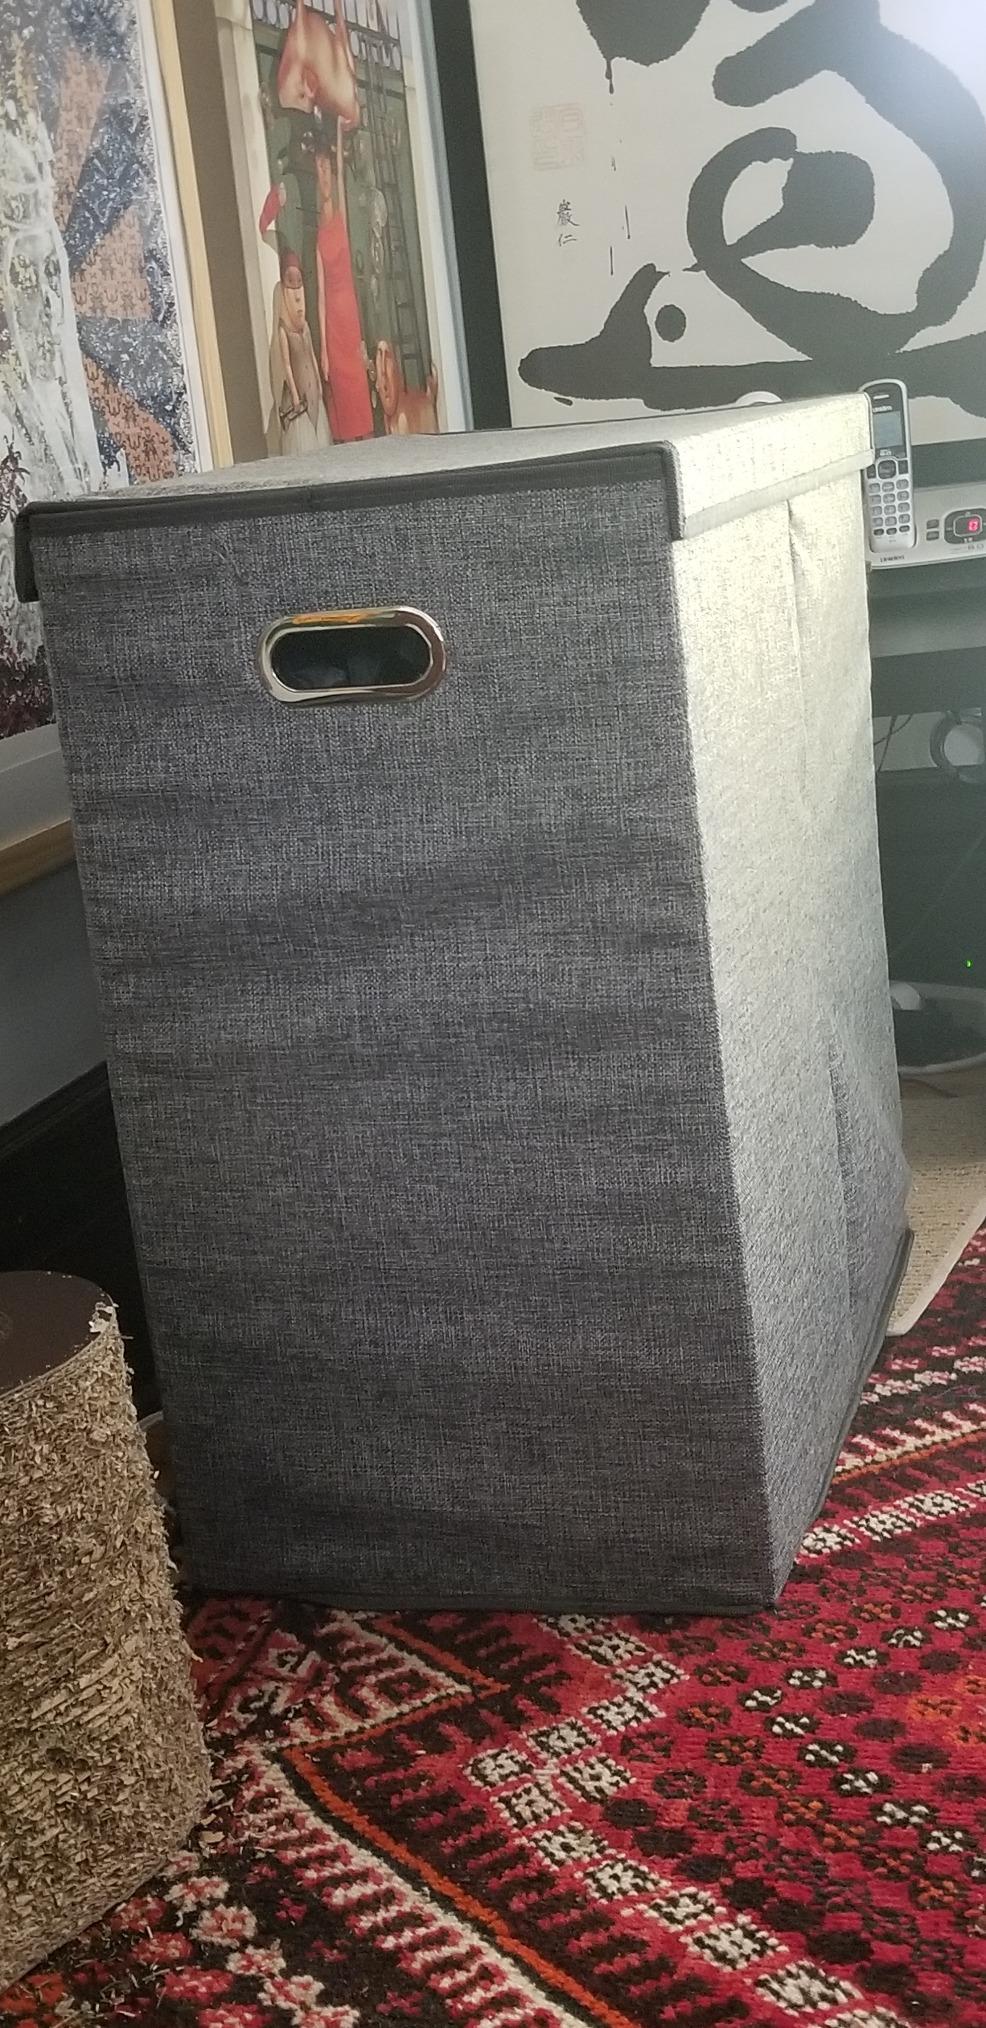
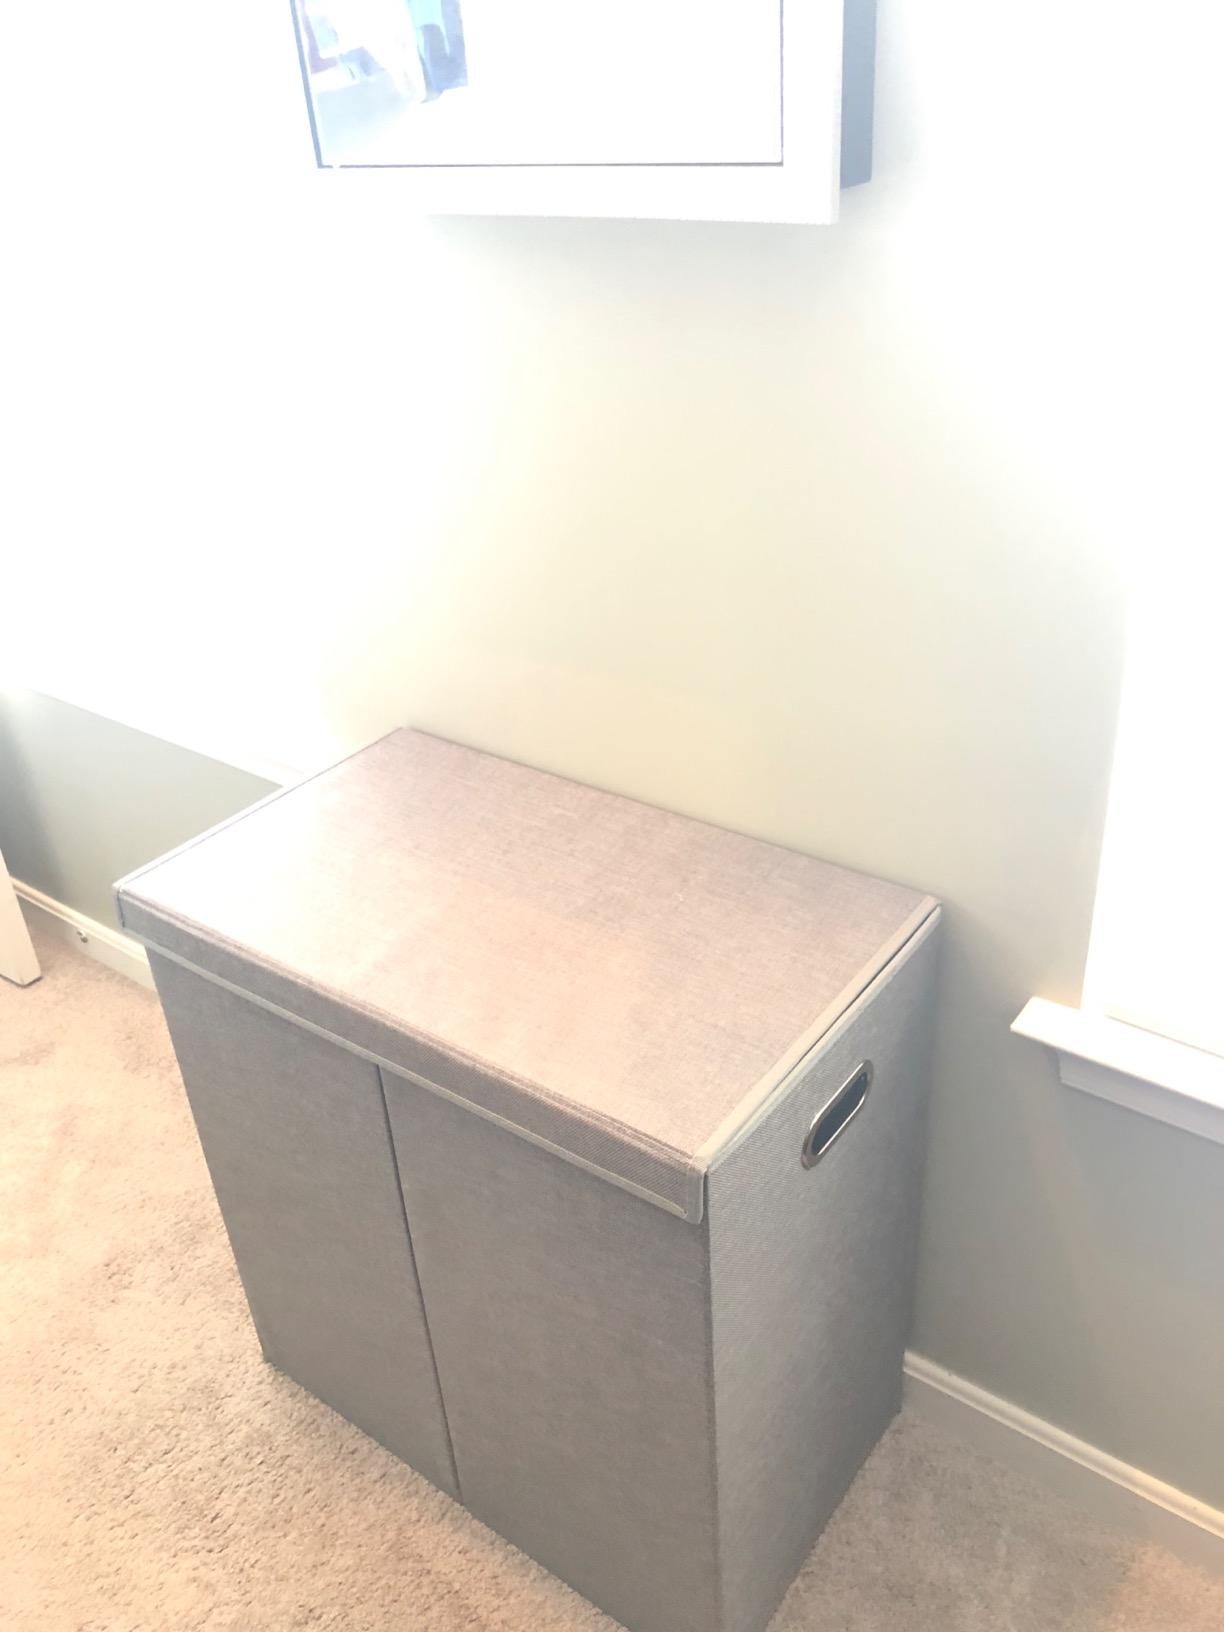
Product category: items_hamper
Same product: yes